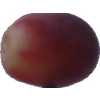
Label: pink_grape